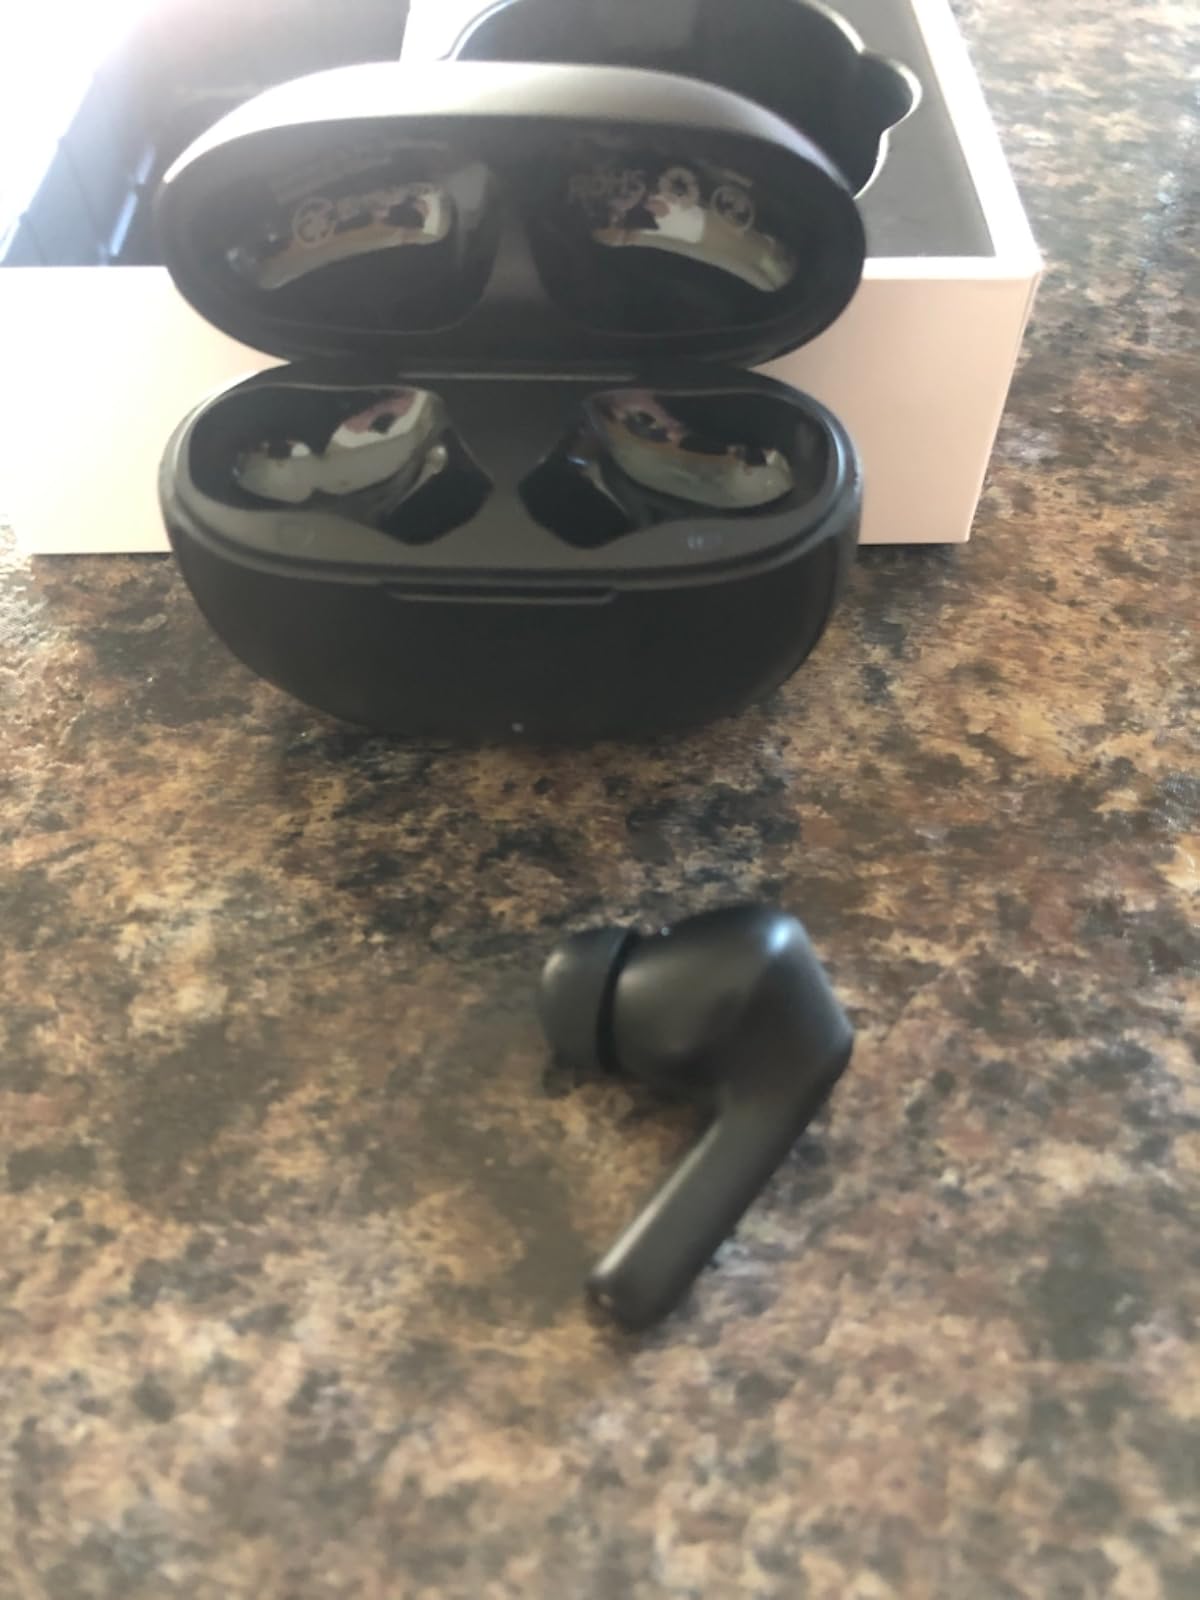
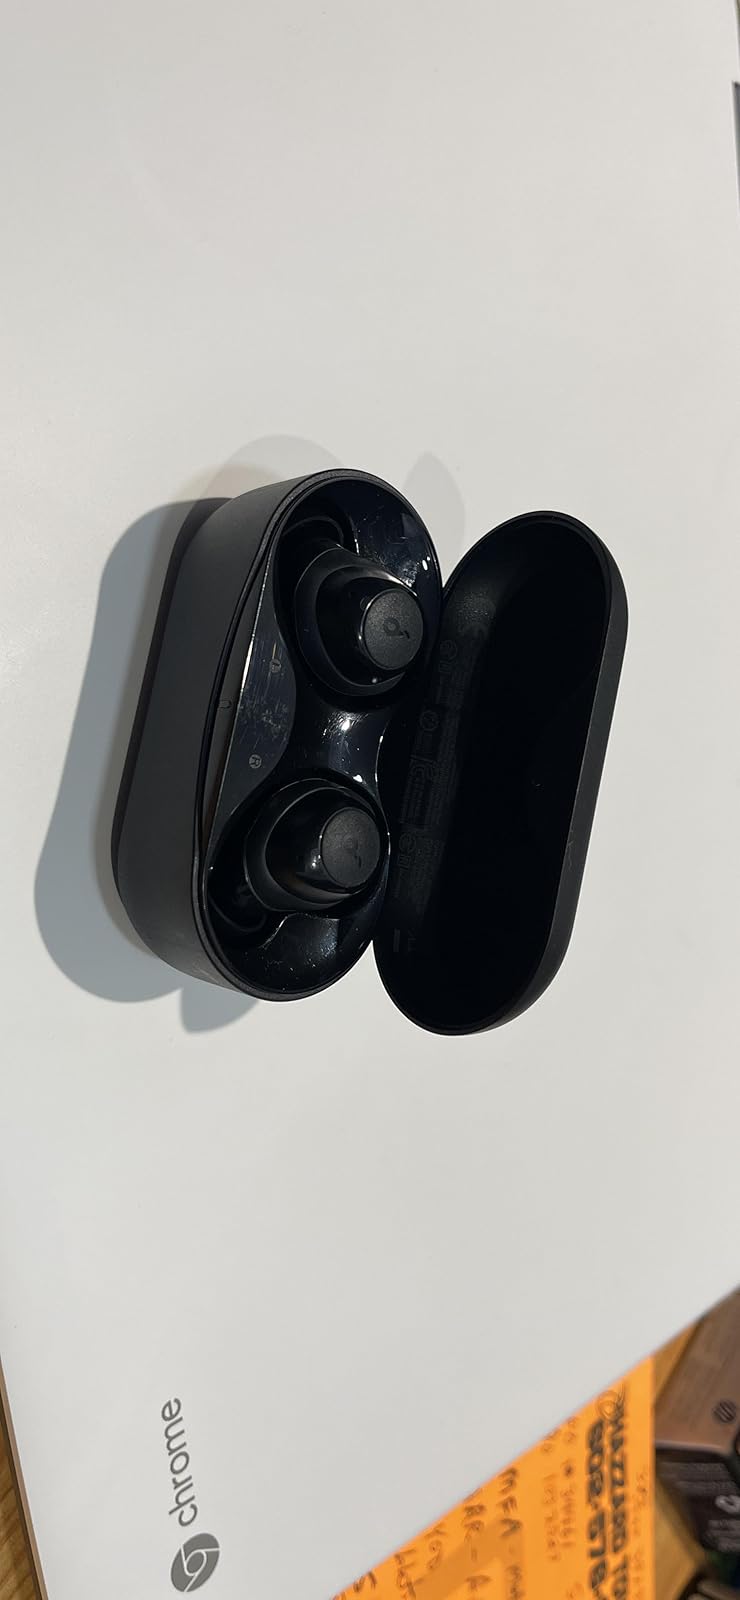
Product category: earbuds
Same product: no